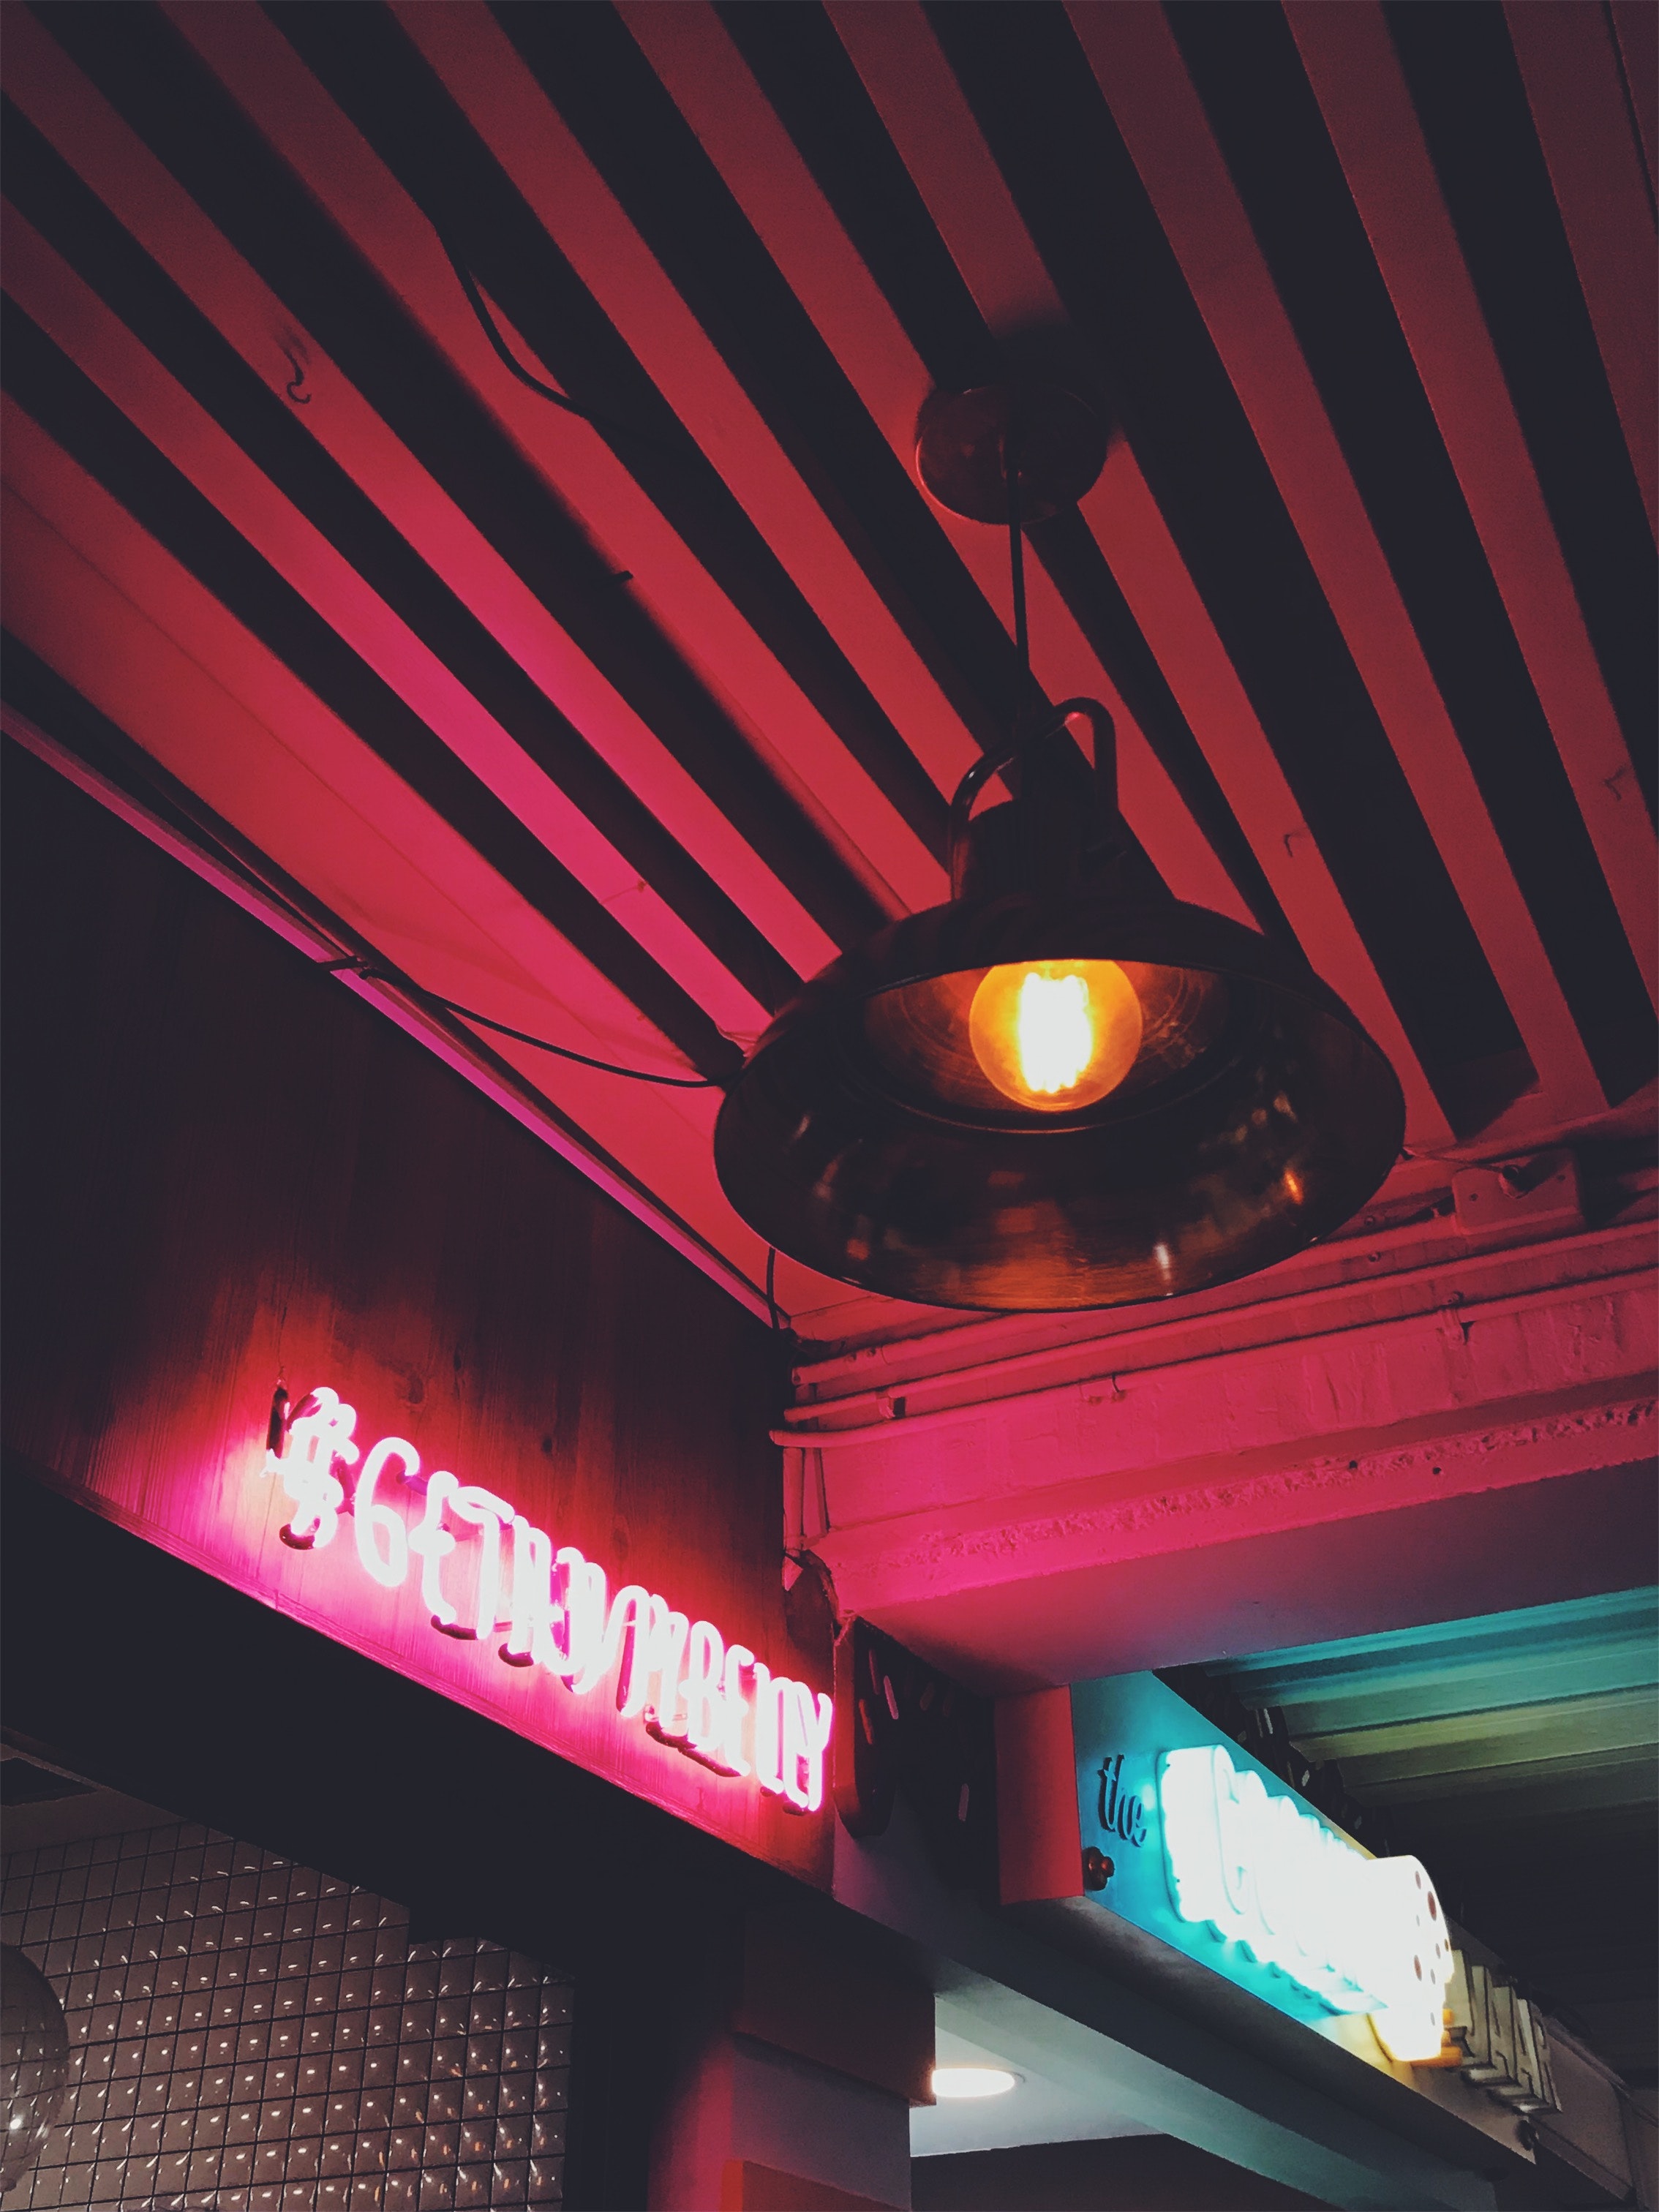
red, light, lighting, neon, line, night, magenta, architecture, neon sign